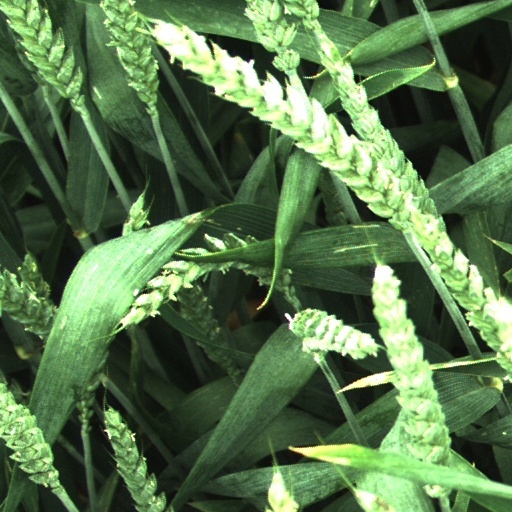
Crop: wheat